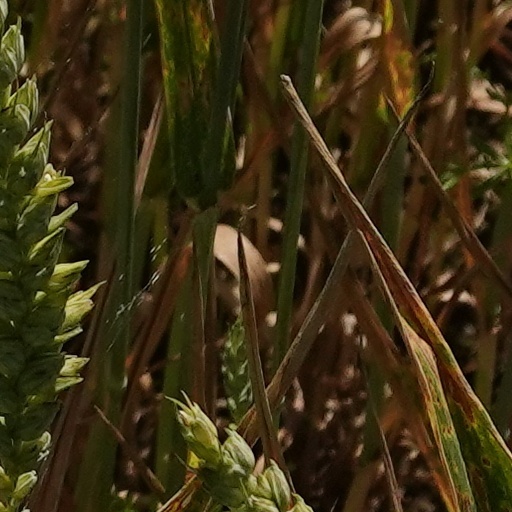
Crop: wheat